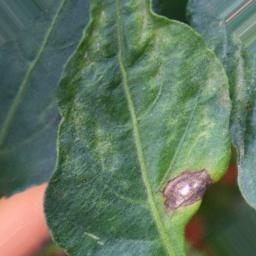
Label: cercospora